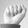
ASL letter: A